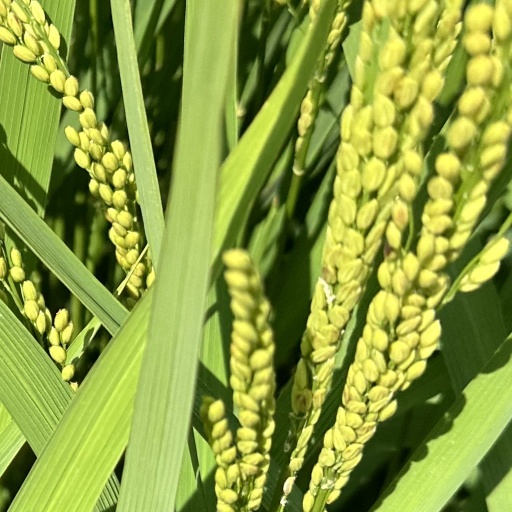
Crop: rice